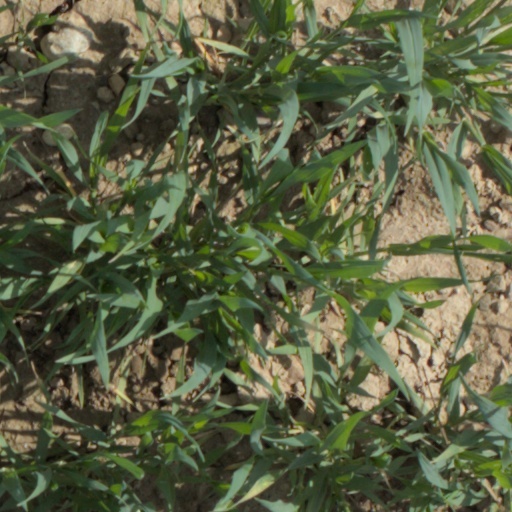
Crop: wheat